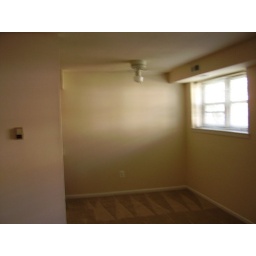
Looking from the door into the dining room area. The kitchen is around the corner to the left.